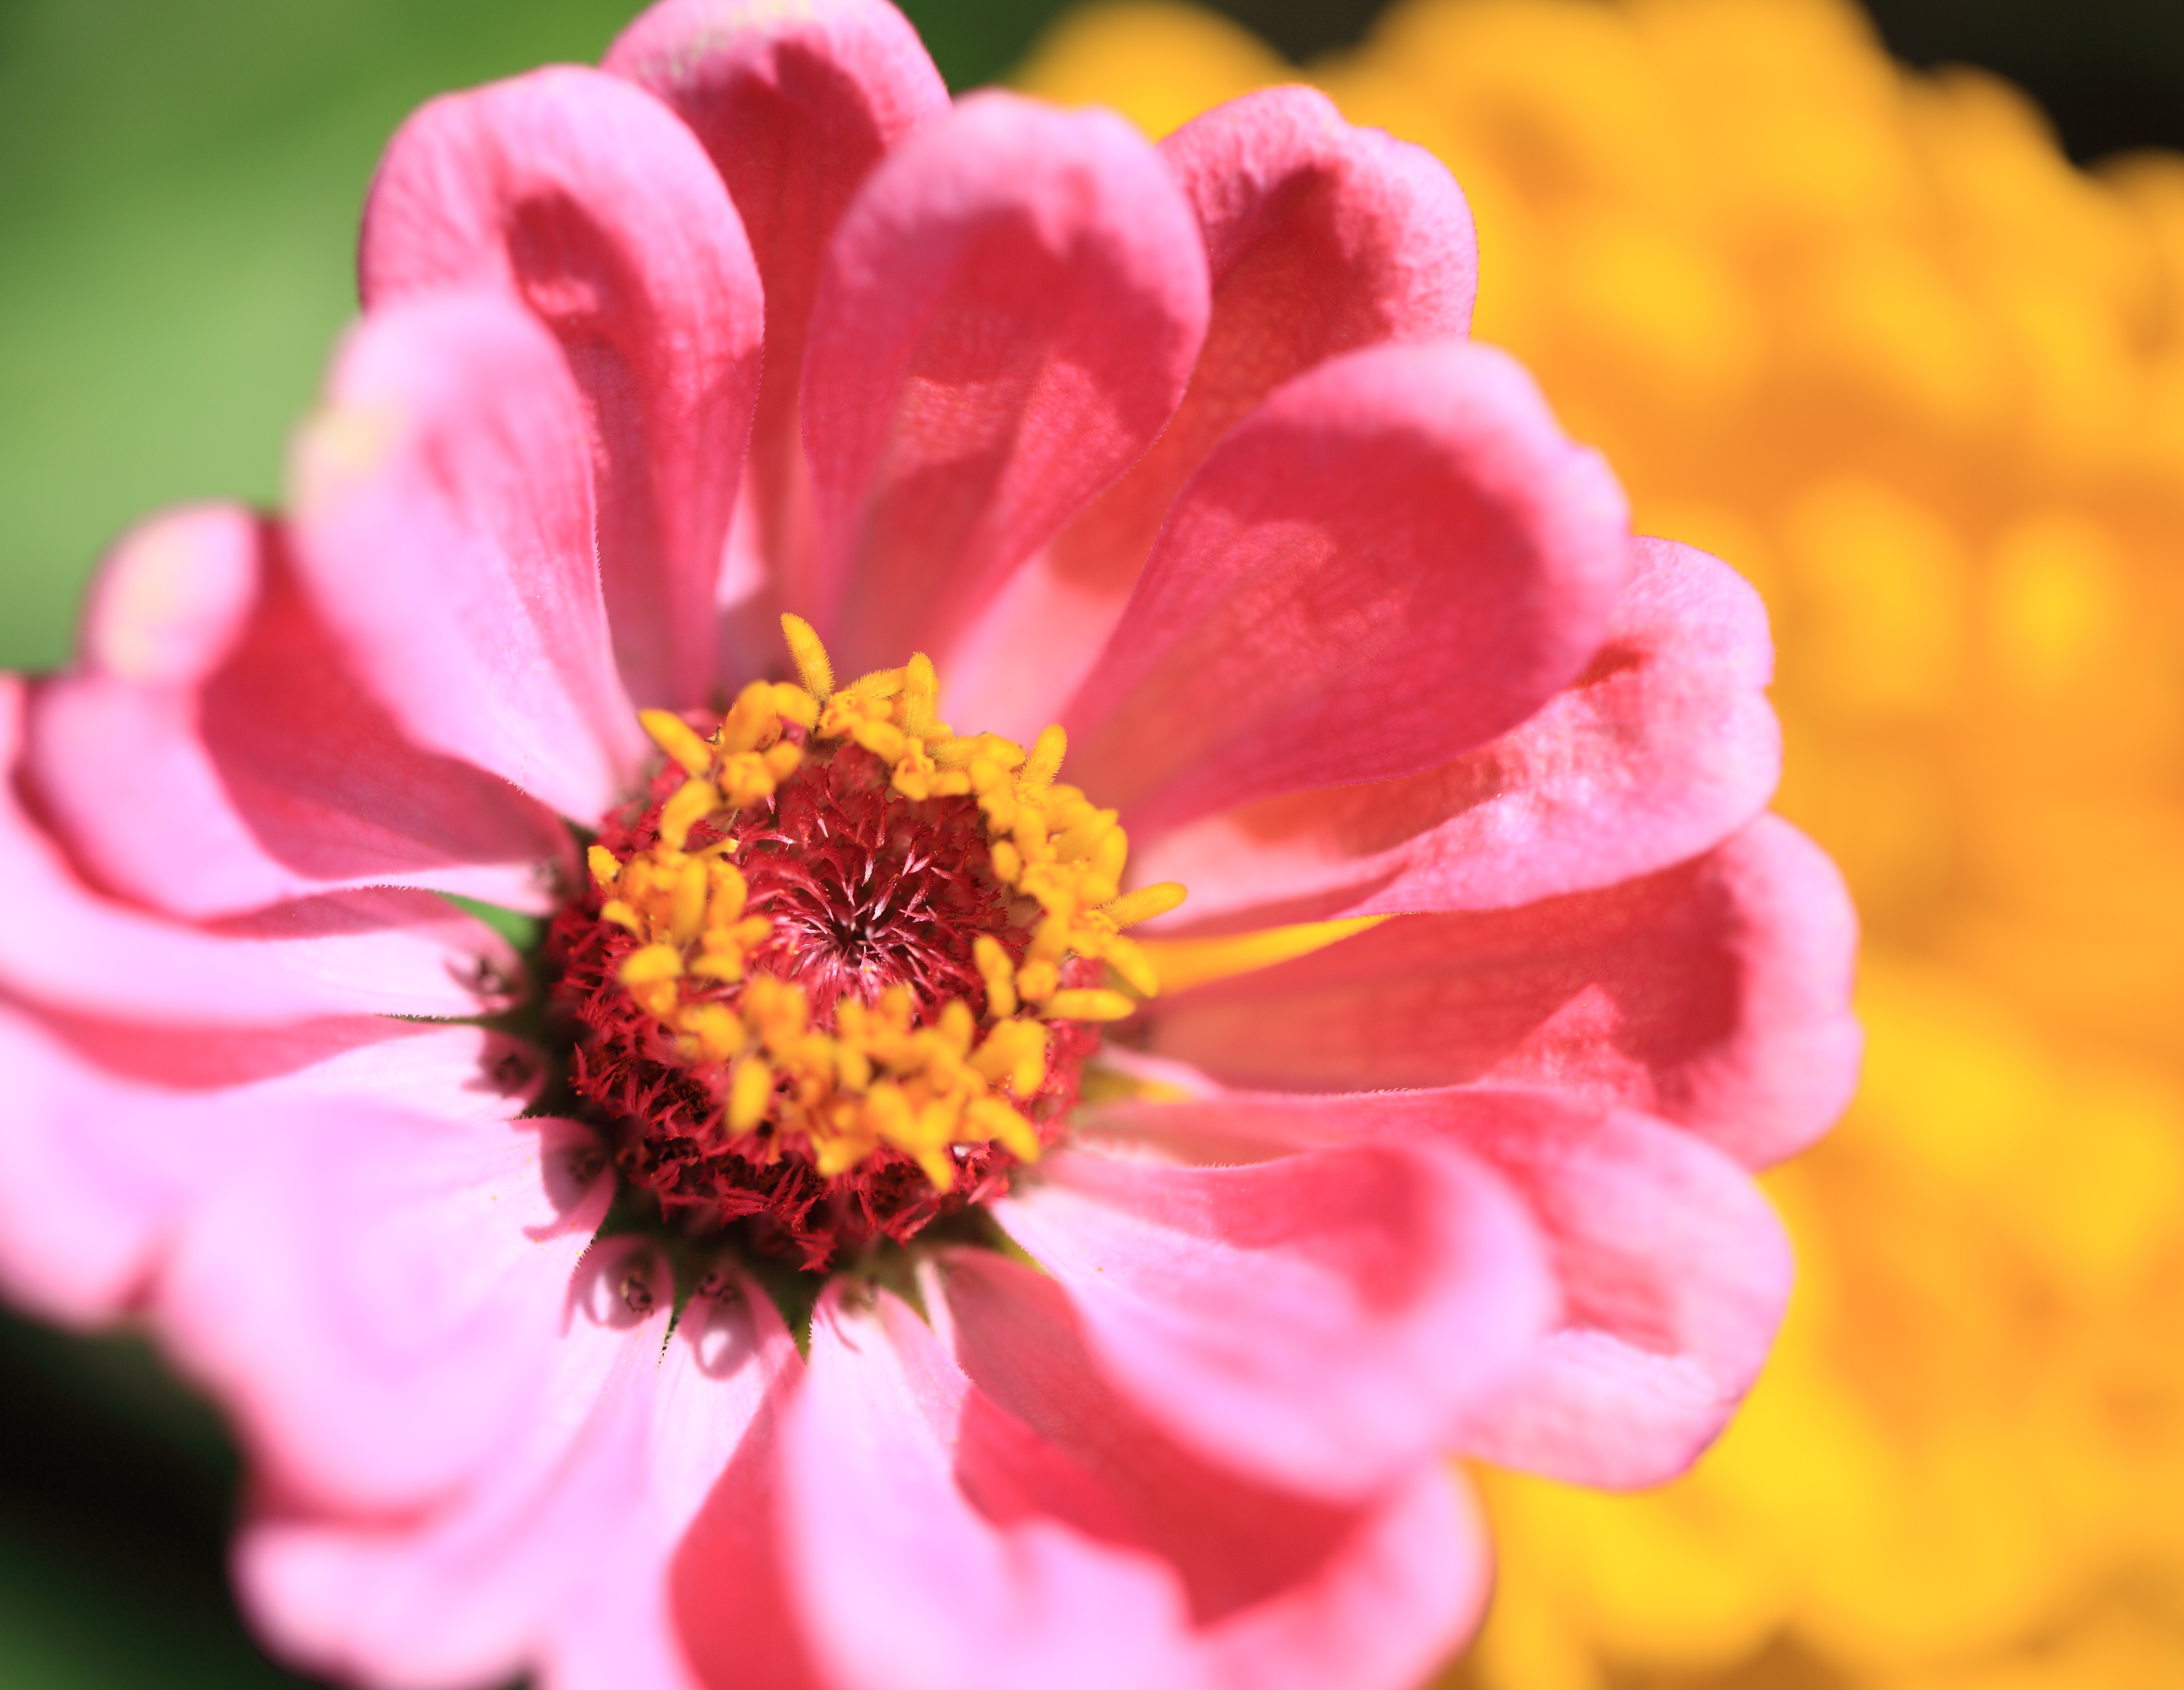
blossom, plant, flower, petal, high, yellow, pink, flora, close up, cool image, 5d, hires, markii, hi, res, resolution, ibaraki, taxonomybinomial, hitachi, zinnia, zinniaelegans, hitachiseasidepark, macro photography, flowering plant, daisy family, land plant